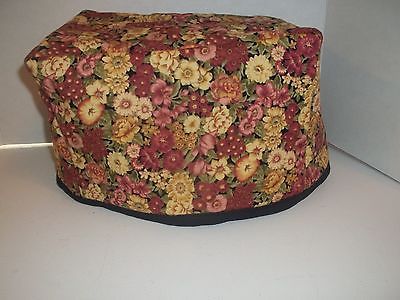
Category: toaster